Sandstone Ranch (Nevada)

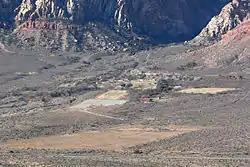

Sandstone Ranch or Sand Stone Ranch, as it was first known, was listed on the United States National Register of Historic Places on April 2, 1976. The ranch is within the boundaries of the Spring Mountain Ranch State Park and Red Rock Canyon National Conservation Area and sits below the Wilson Range.